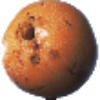
Label: granadilla